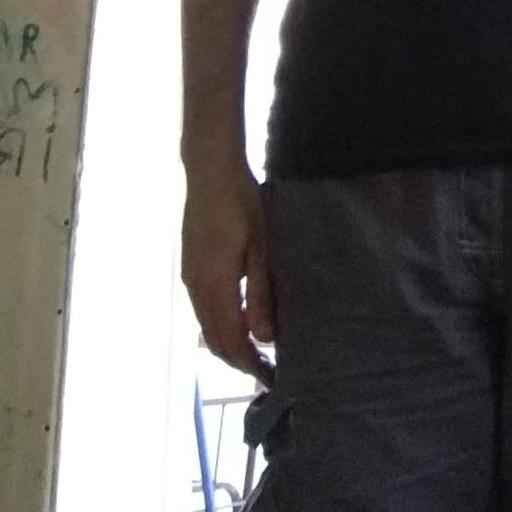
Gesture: no_gesture